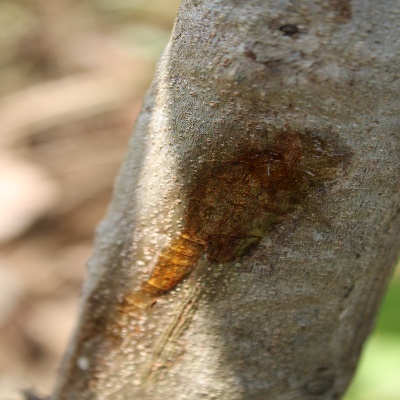
Crop: Cashew
Condition: gumosis